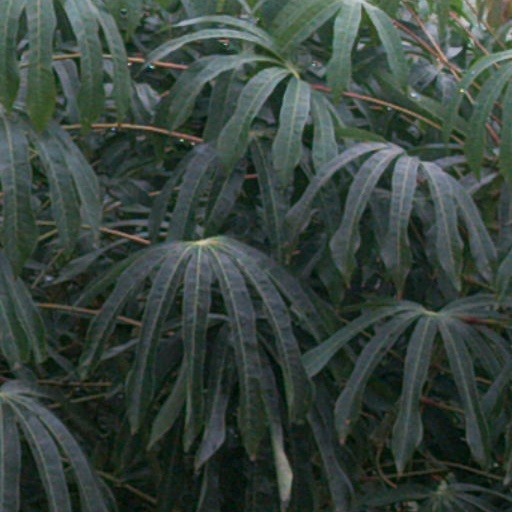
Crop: cassava